Tim Slade

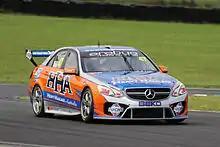
Slade during test day for the 2013 Supercars season

He had his breakout year in 2012 aboard the Lucky 7 Falcon, where he finished fifth in the championship. Stone Brothers Racing was then sold at the end of 2012 to Erebus Motorsport, who brought in the Mercedes-Benz E63 AMG to V8 Supercars under the new Car of the Future regulations in 2013. However, the Erebus package struggled and Slade could only manage 22nd in the championship.